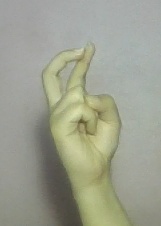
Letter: zay